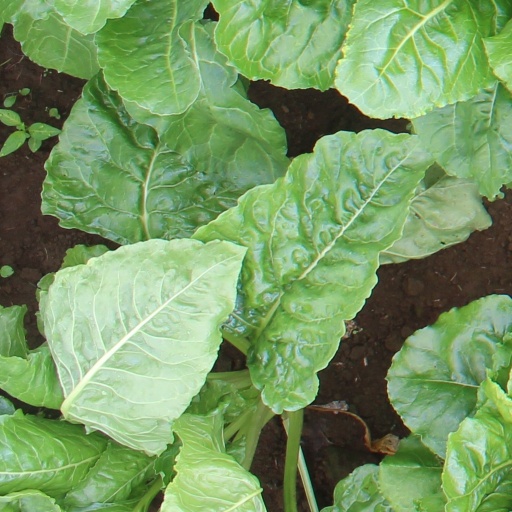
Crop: sugar beet